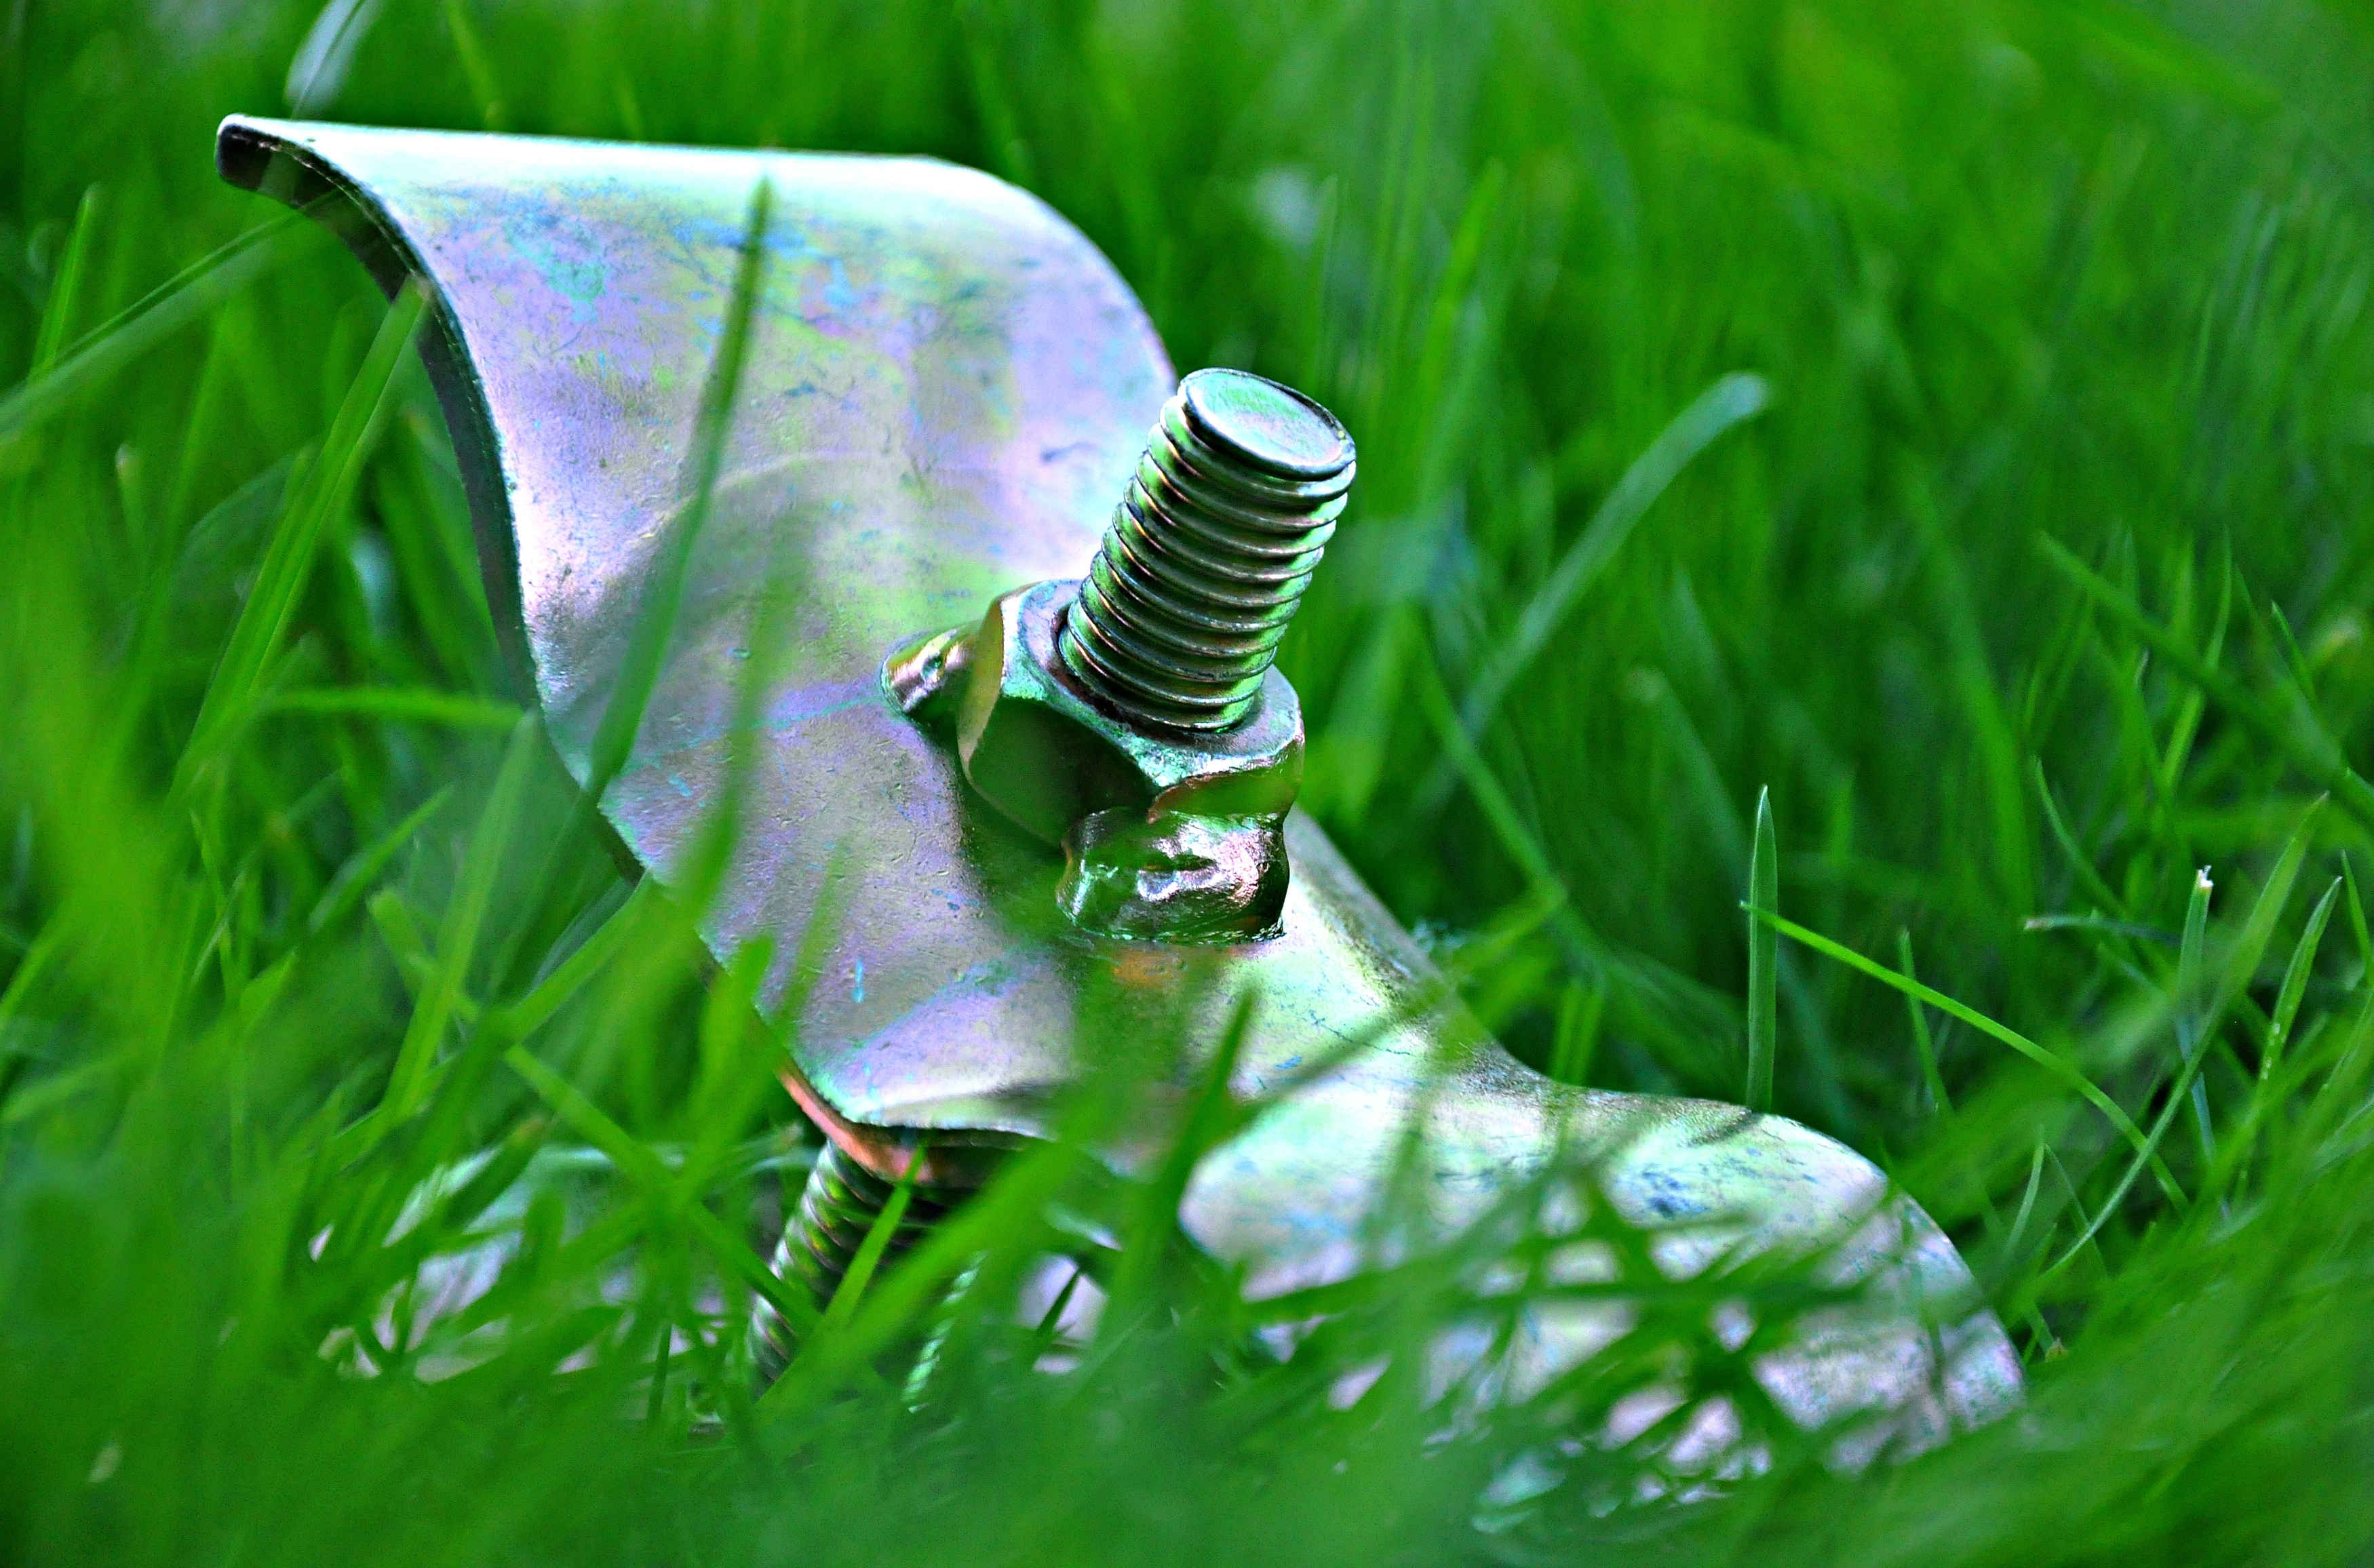
work, water, nature, grass, plant, lawn, photography, meadow, leaf, flower, tool, steel, green, equipment, gear, insect, gray, nut, close up, bolt, shiny, metallic, macro photography, clamp, screw thread, tool in the grass, grass family, computer wallpaper